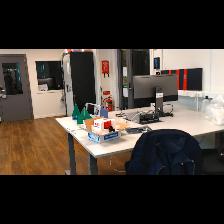
Label: NonHuman